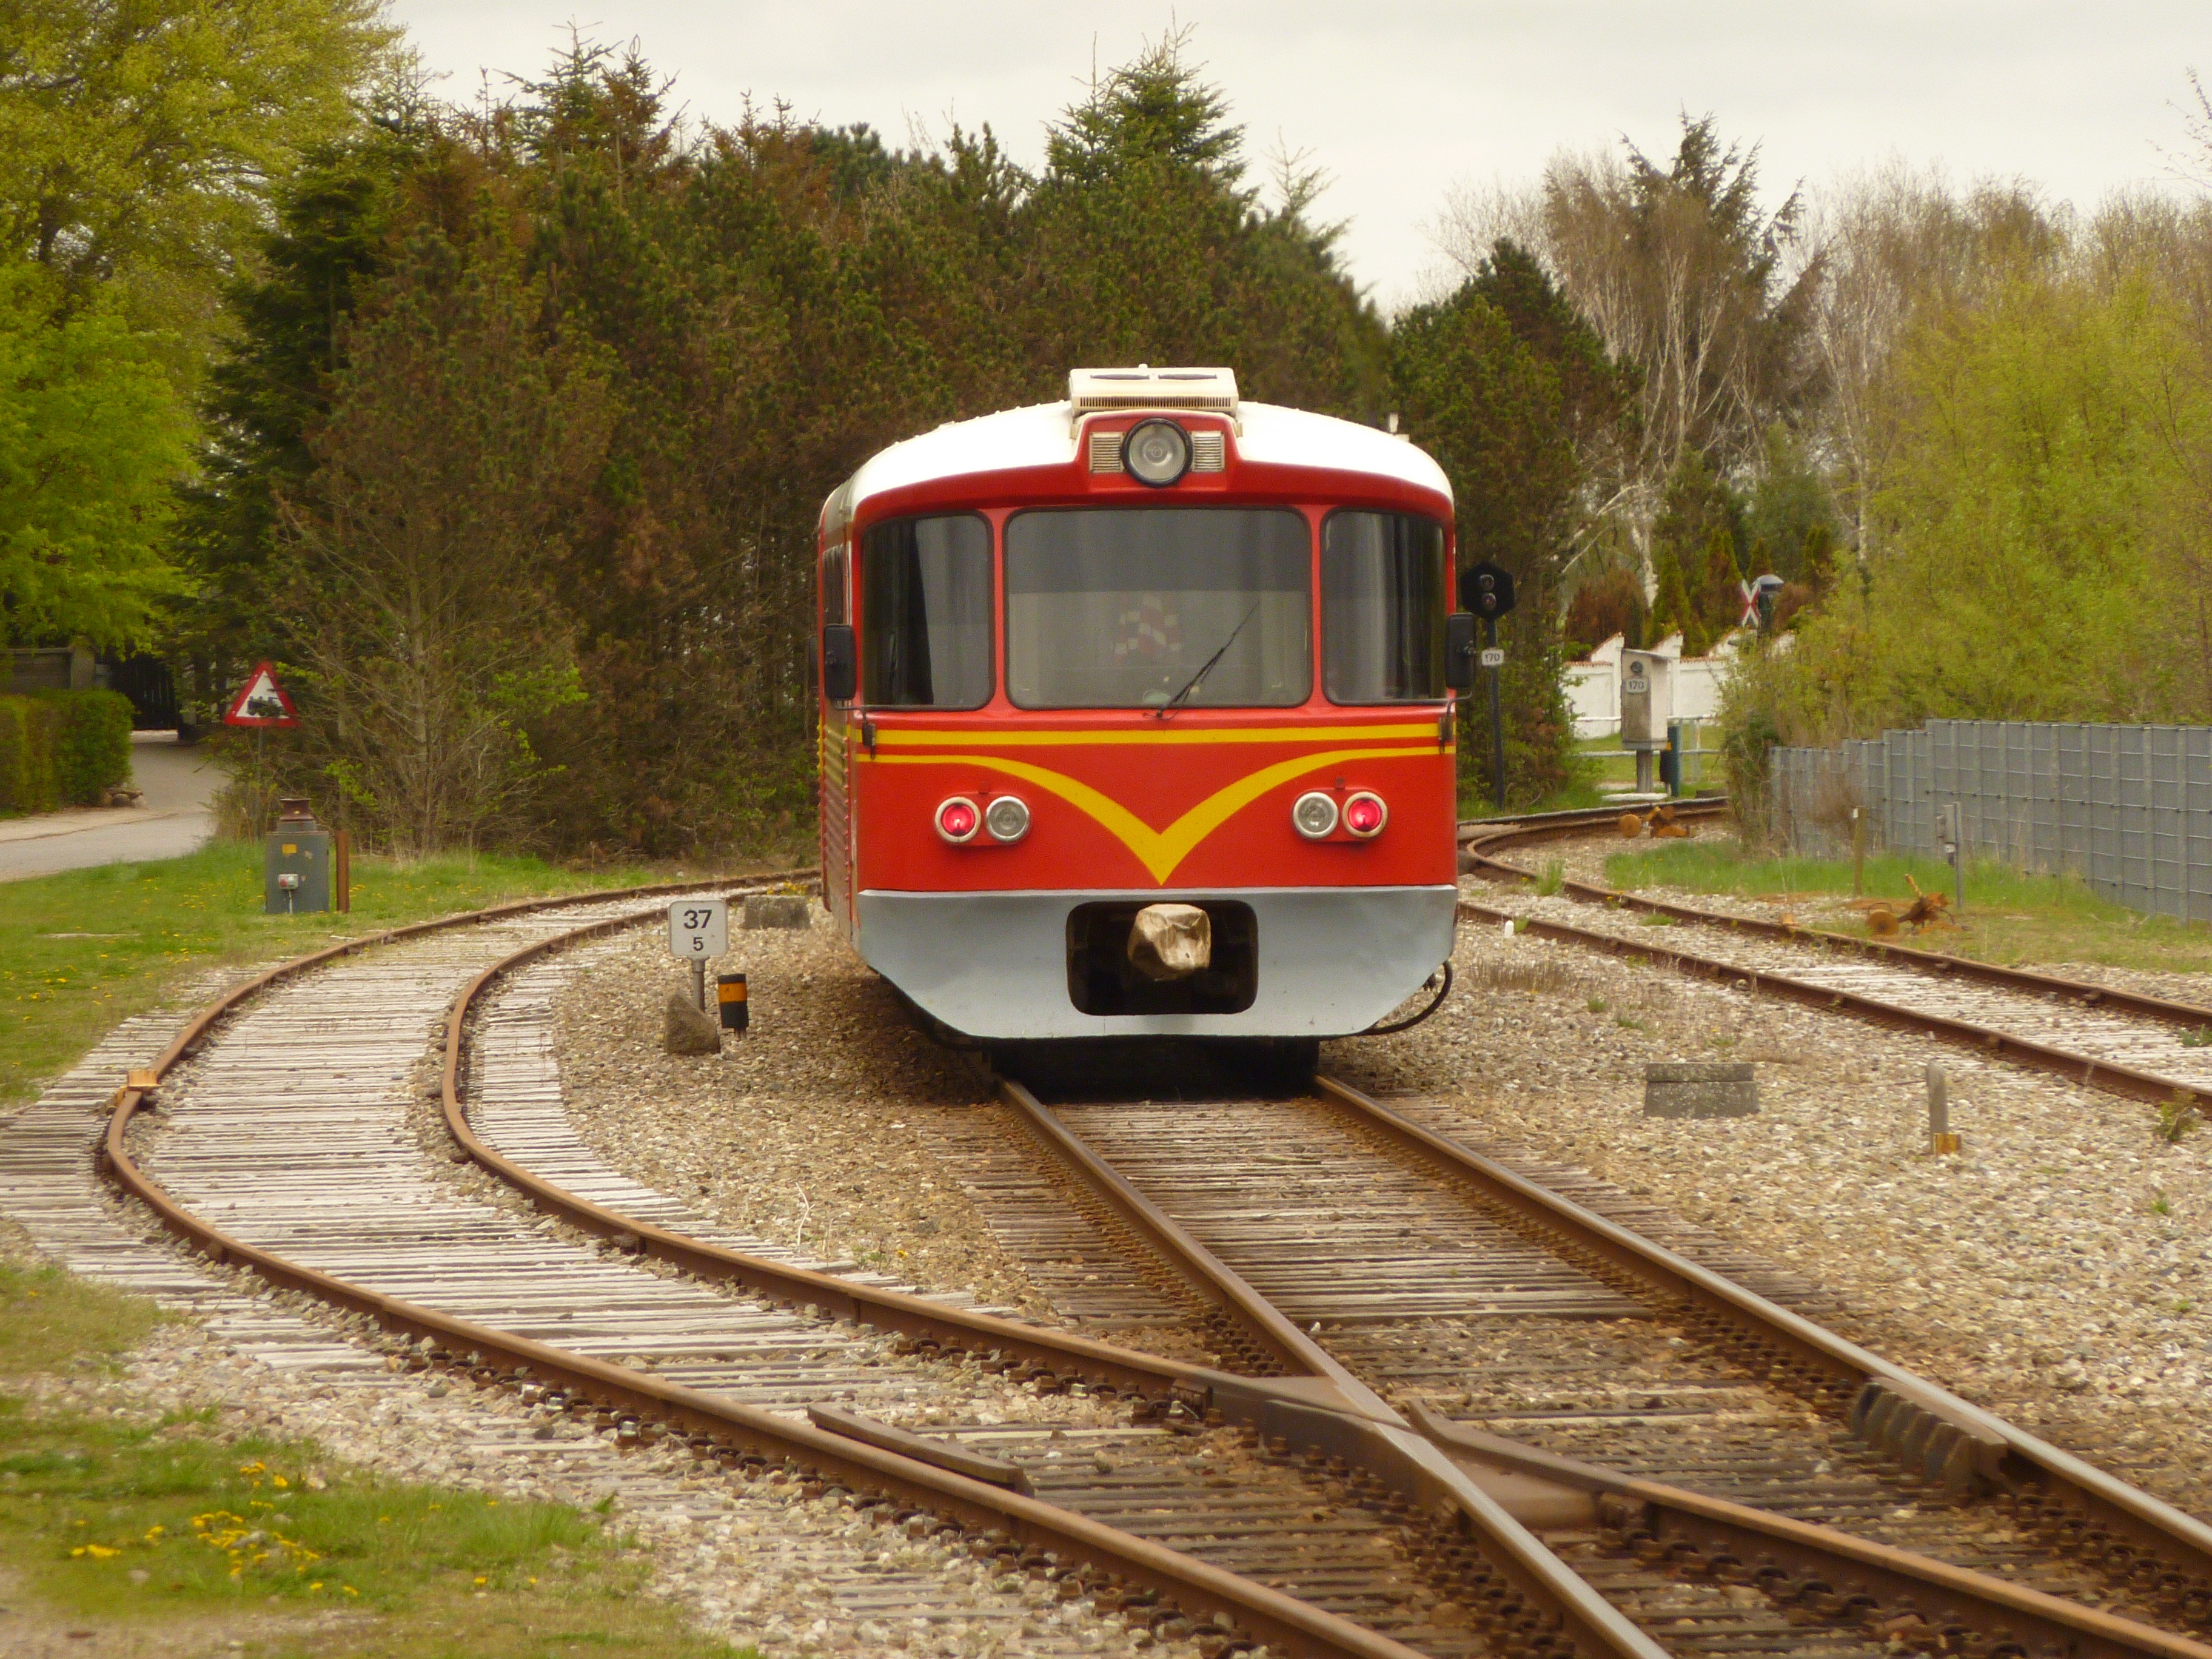
track, railway, train track, train, tram, transport, vehicle, station, public transport, tracks, locomotive, rails, sleepers, rail transport, land vehicle, bills of exchange, rolling stock, railroad car